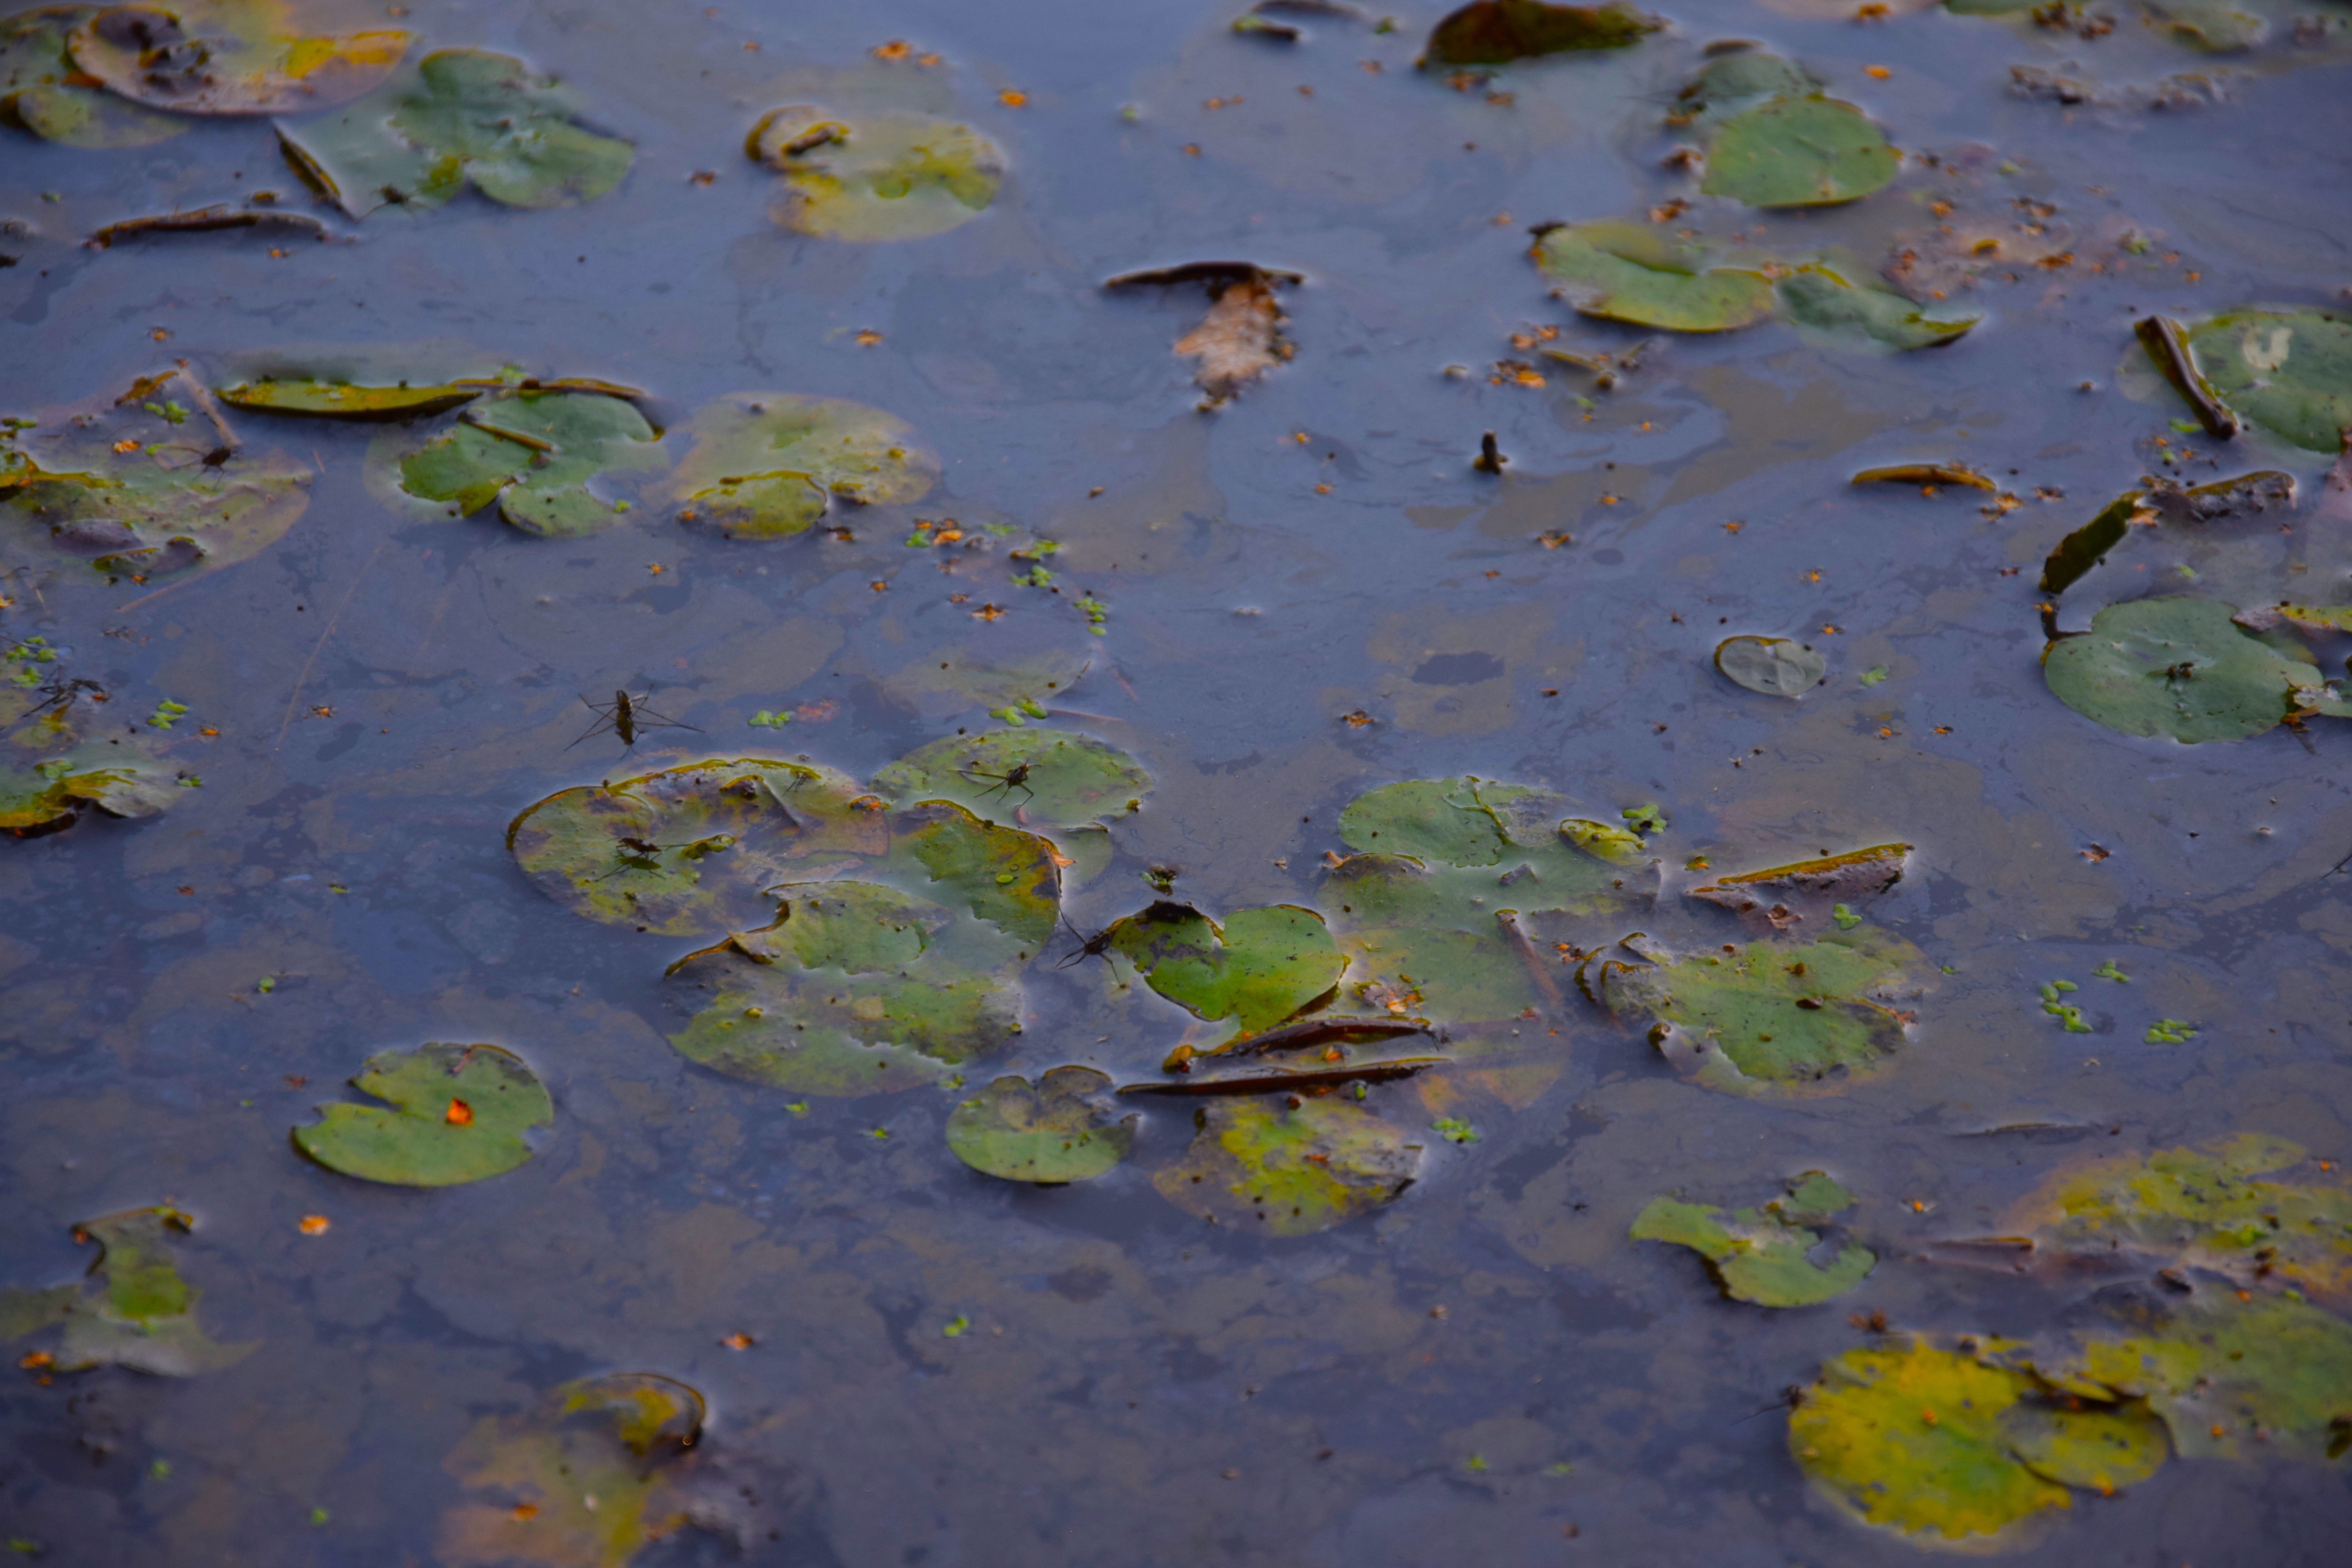
water, leaf, flower, pond, green, reflection, autumn, botany, wetland, habitat, fish pond, natural environment